The Essex Serpent

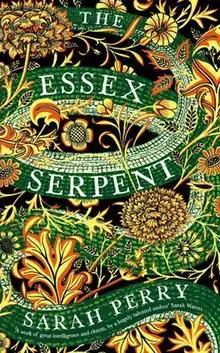
Cover art of the first edition

The Essex Serpent is a 2016 novel by British author Sarah Perry. The book is the second novel by Perry and was released on 27 May 2016 in the United Kingdom through Serpent's Tail, an imprint of Profile Books.